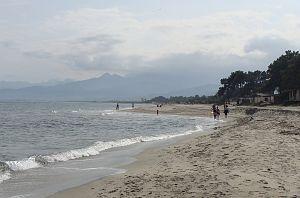
La plage de Vignale, vue en direction du sud